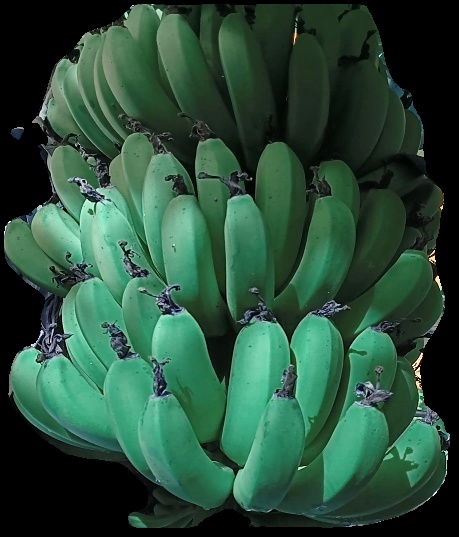
Variety: pachbale
Grade: grade1